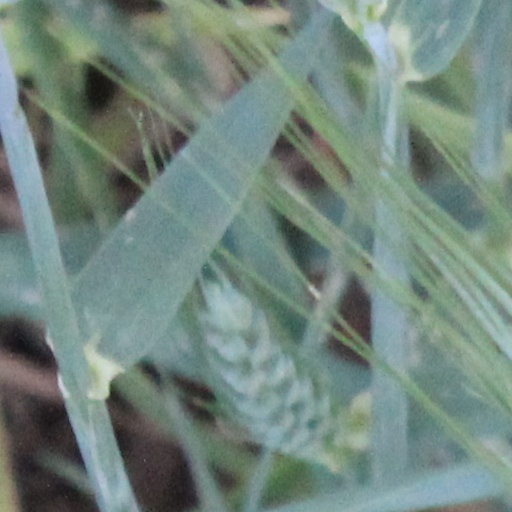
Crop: wheat